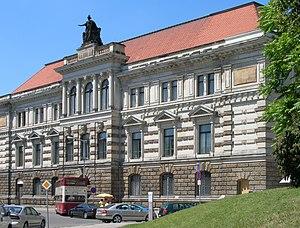
L'Albertinum est un bâtiment situé à Dresde en Allemagne, à proximité de la Terrasse Brühl et du hall d'exposition Lipsiusbau.